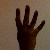
The image shows a hand gesture representing the number 4 in Indian Sign Language.